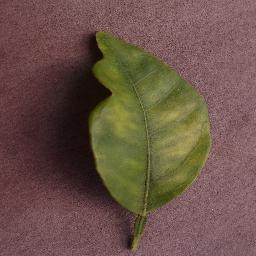
Label: Orange___Haunglongbing_(Citrus_greening)